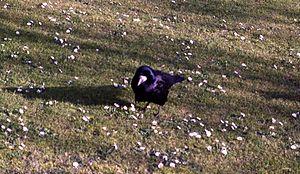
Le corbeau freux, parfois simplement appelé « freux », est l’une des quatre espèces européennes du genre Corvus, de la famille des Corvidae. Les corbeaux freux sont des passereaux omnivores qui nichent en colonies.